Lumen Martin Winter

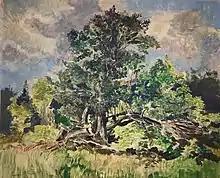
Aging Apple Tree, oil on Masonite, 1947. The Long Island Museum.

He created lobby posters at the Regent Theater and created art work for the Newspaper Engraving Company.